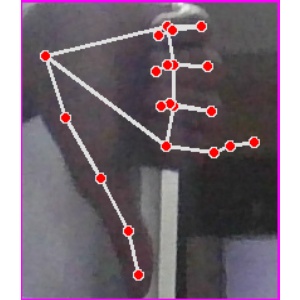
अक्षर: फ